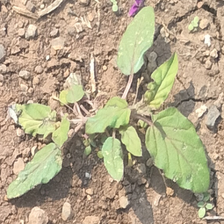
Weed species: Punarnava _(Boerhaavia diffusa)